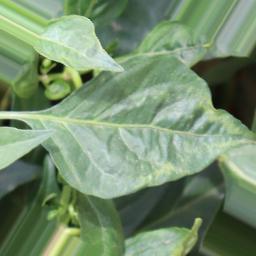
Label: healthy